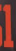
Number: 1